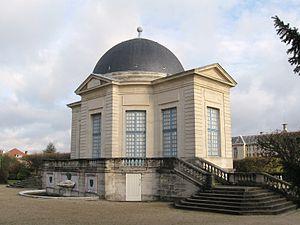
Parc de Sceaux, le Pavillon de l'Aurore, Sceaux, Hauts-de-Seine, France
Le parc de Sceaux, ensemble du domaine de Sceaux, est propriété du département des Hauts-de-Seine et son parc s'étend sur les territoires des communes de Sceaux et d'Antony.